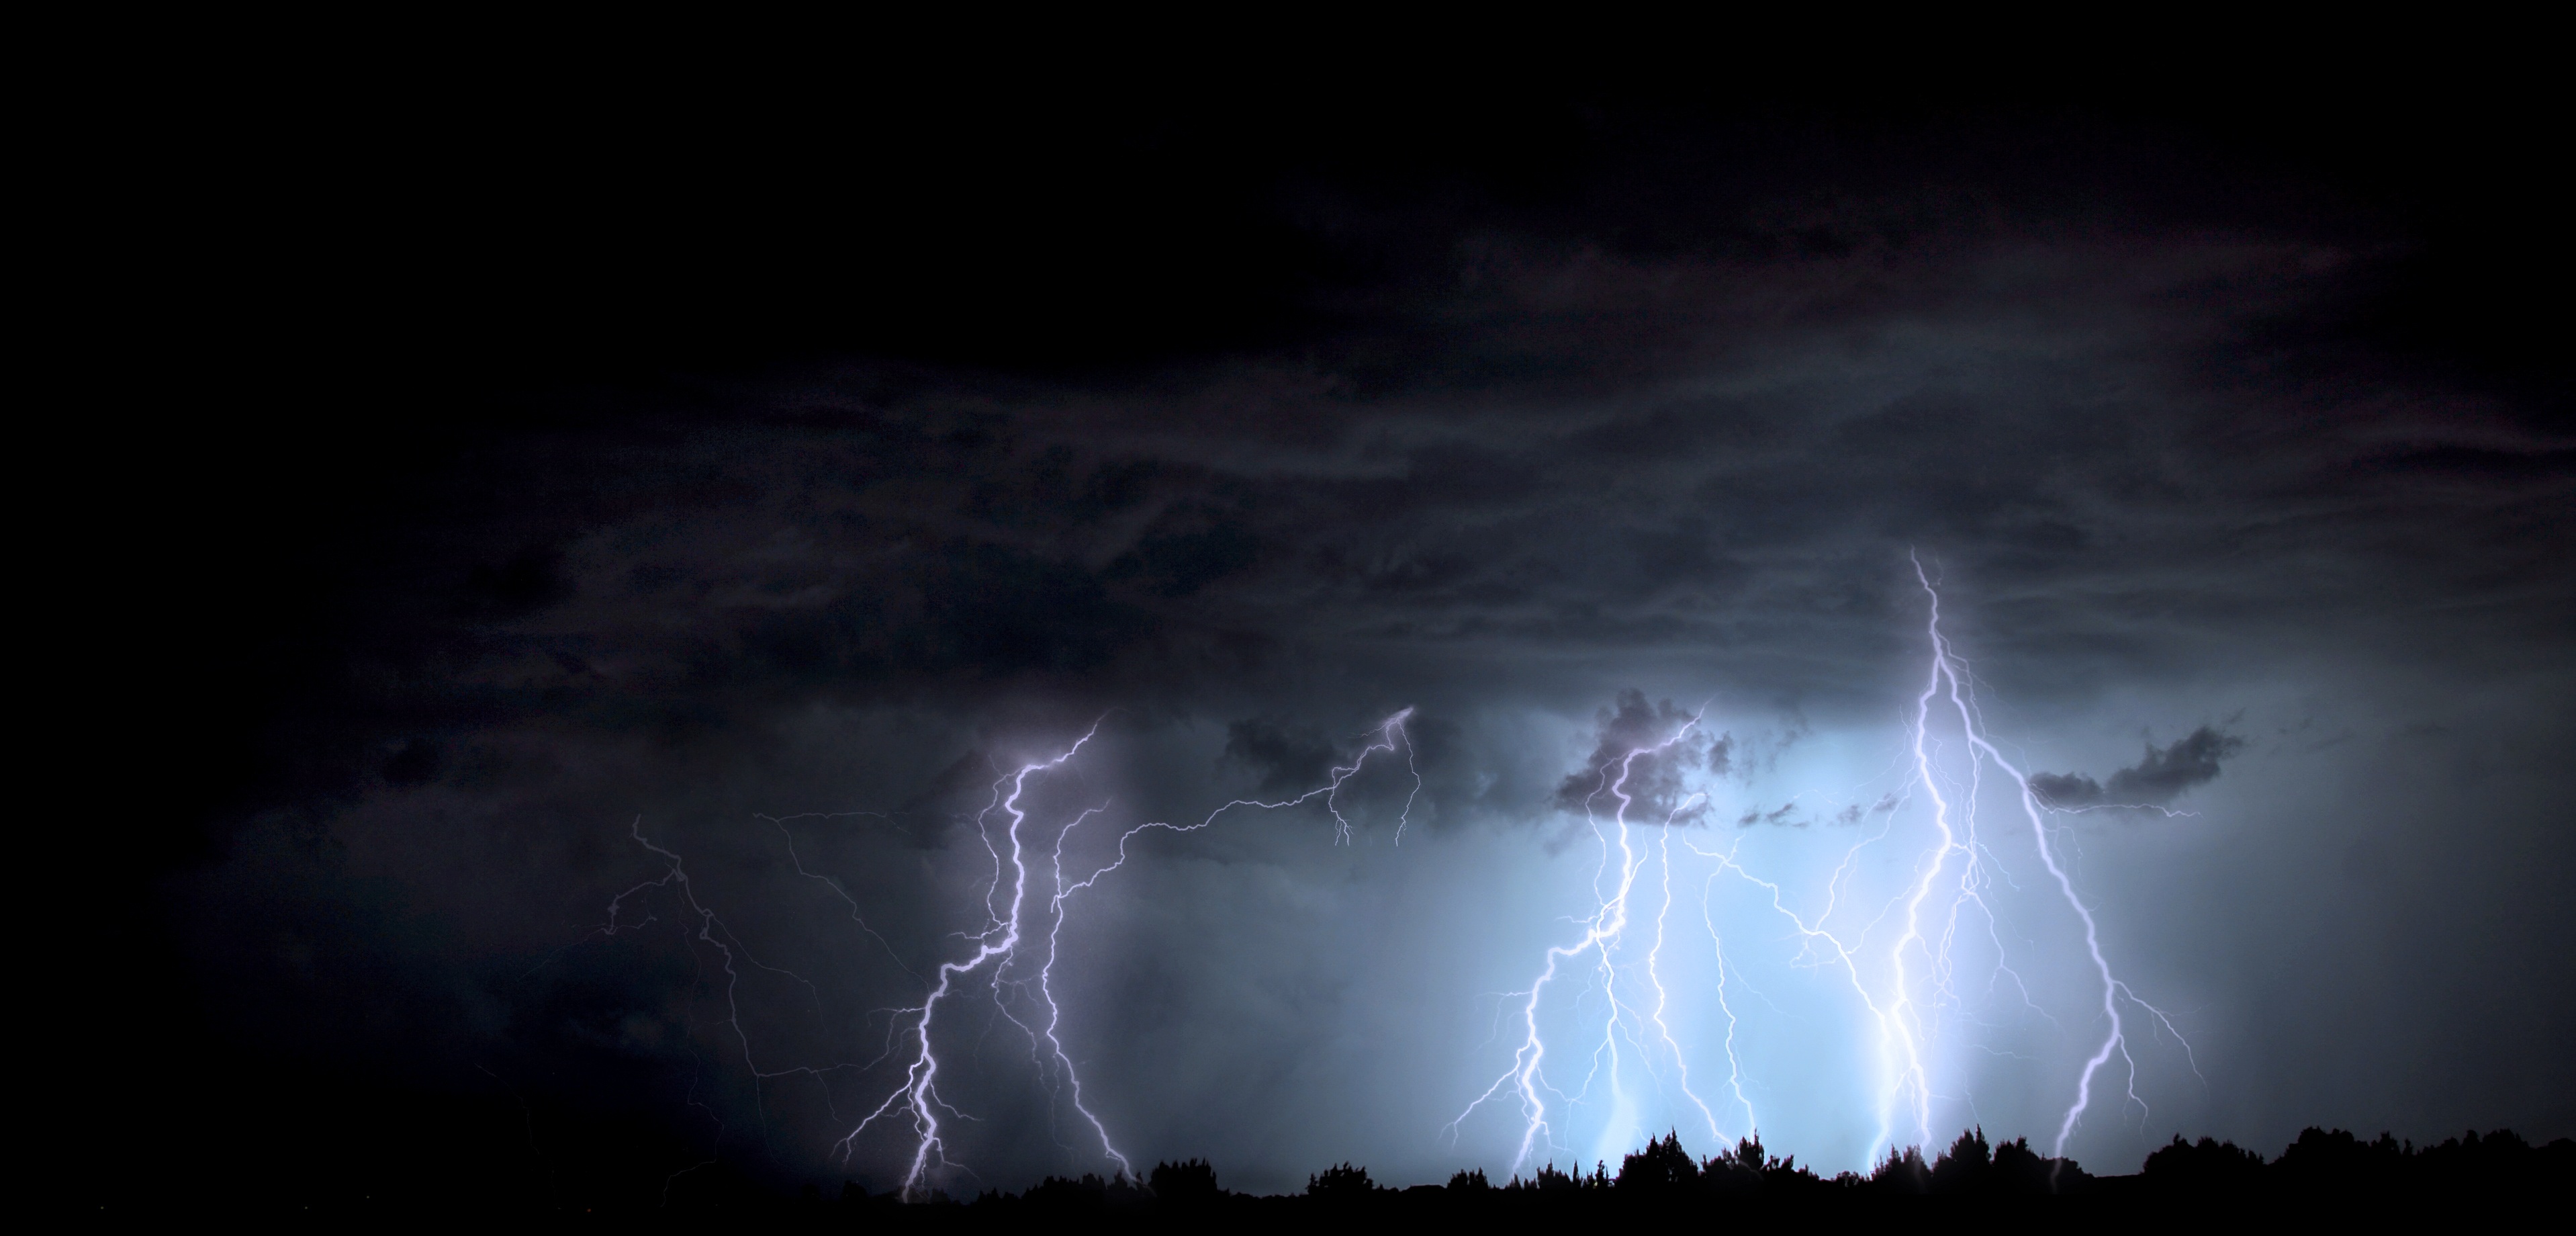
black and white, sky, rain, atmosphere, monsoon, weather, storm, darkness, blue, electricity, lightning, energy, arizona, thunder, power, bolt, thunderstorm, charge, strike, powerful, phenomenon, dark clouds, lightning storm